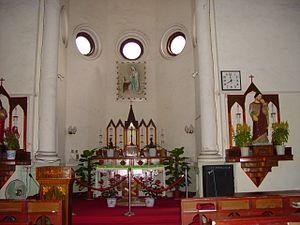
La chapelle Notre-Dame de Lourdes de Canton est une chapelle catholique située sur l’île de Shamian dans l'archidiocèse de Canton en Chine méridionale.